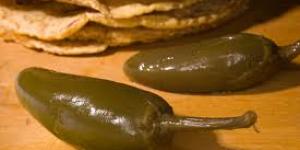
chinguirito